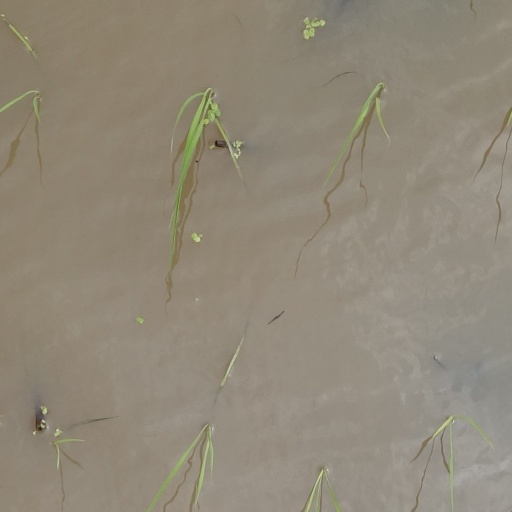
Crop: rice